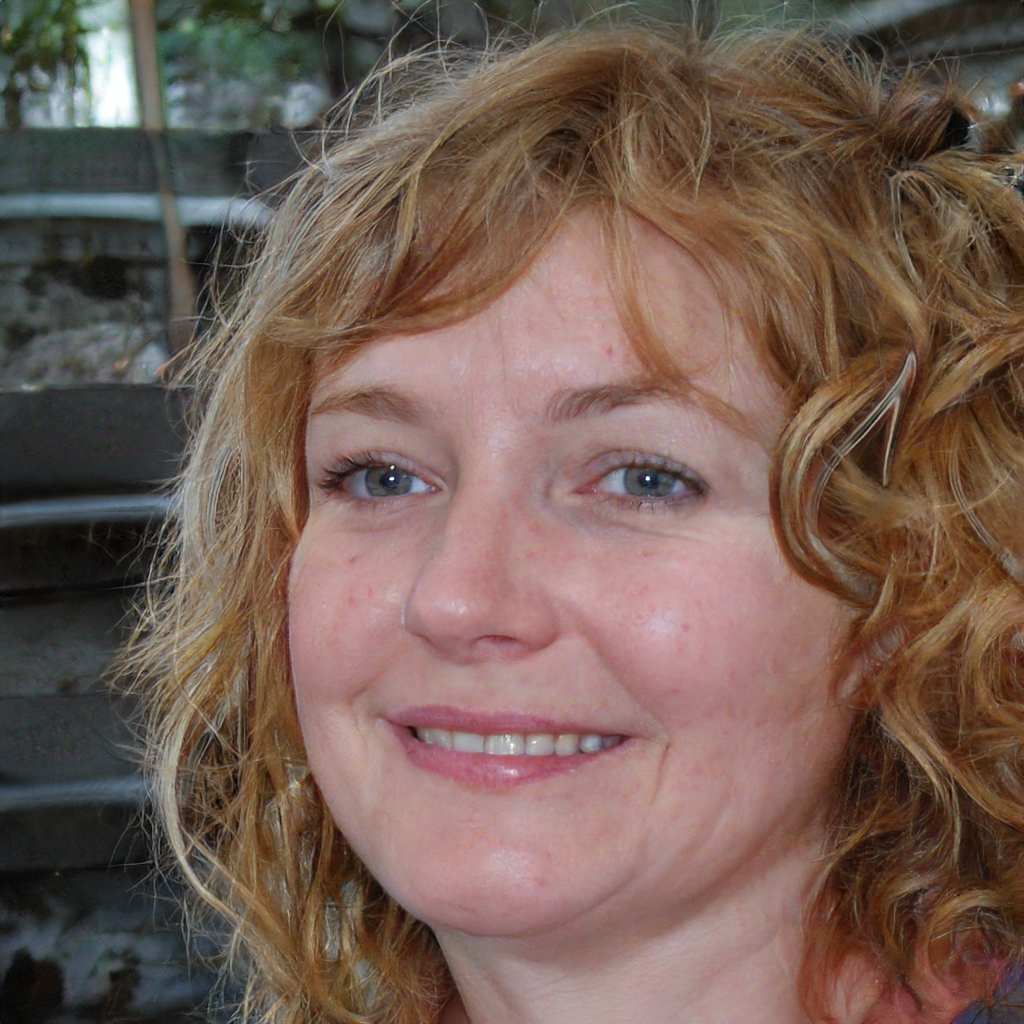
Gender: Female